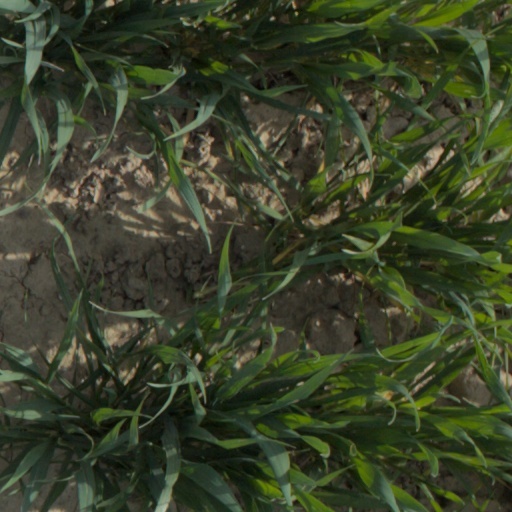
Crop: wheat